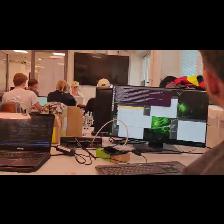
Label: Human